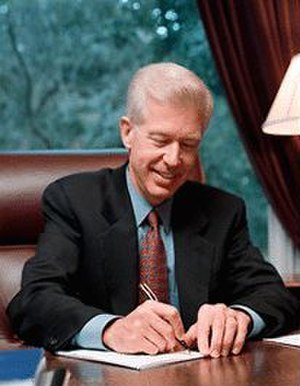
Gray Davis
Gray Davis
Joseph Graham Davis jr., bedst kendt som Gray Davis, er en amerikansk demokratisk politiker som var Californiens 37. guvernør fra 1999 til 2003. Han blev genvalgt til en anden periode i 2002, men blev kastet efter et omvalg den 7. oktober 2003, og blev 17. november samme år efterfulgt af den moderate republikaner Arnold Schwarzenegger.